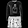
Label: Dress